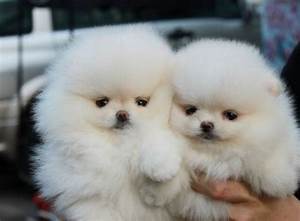
Label: dog